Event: Ecuador Earthquake
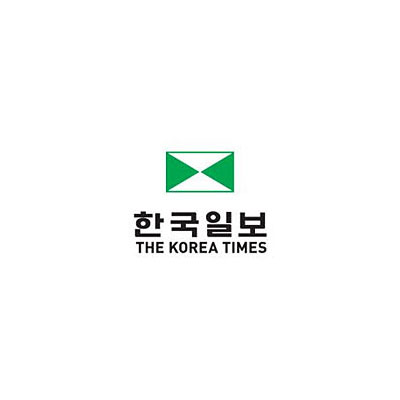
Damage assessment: no_damage